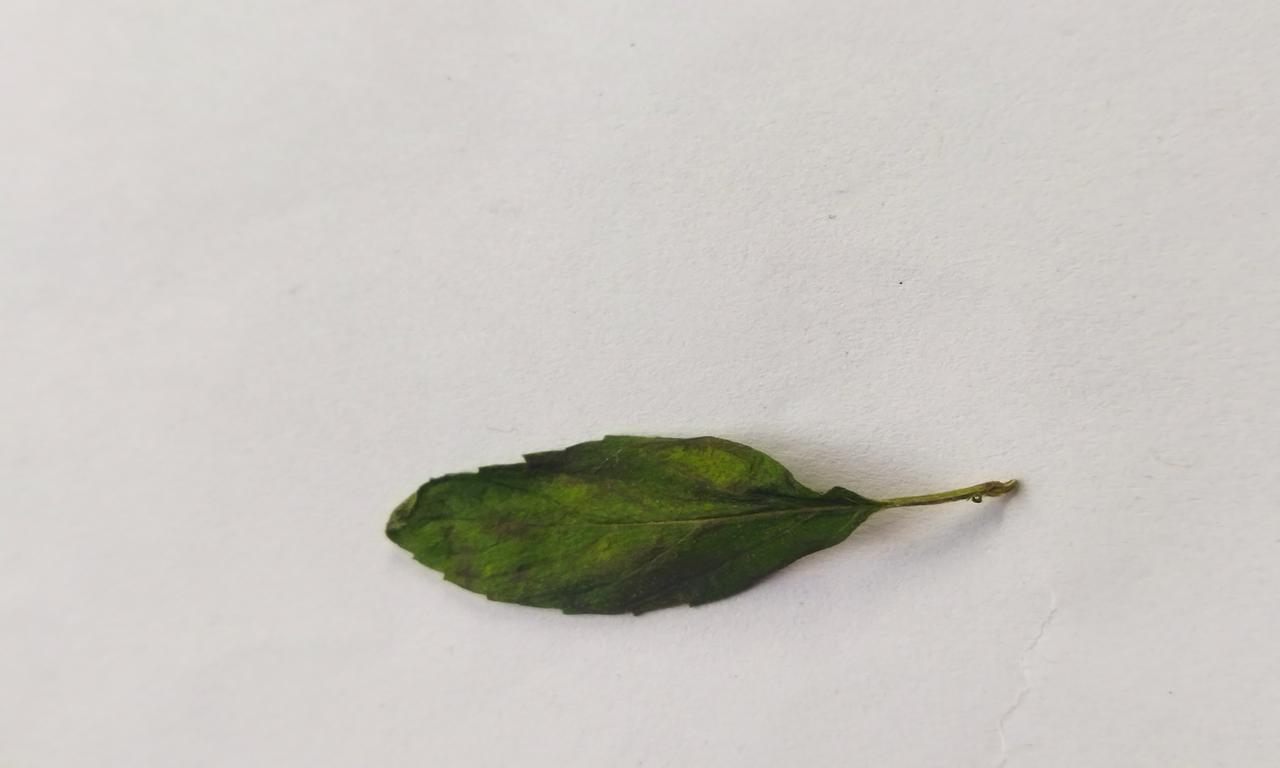
Label: Spoiled